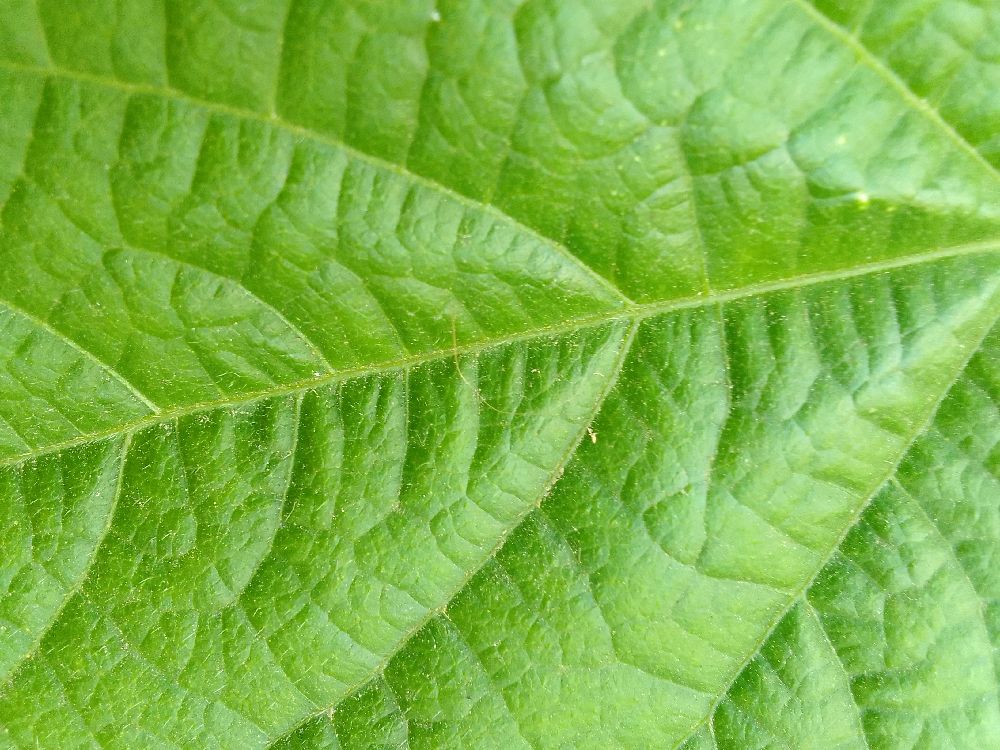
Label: healthy